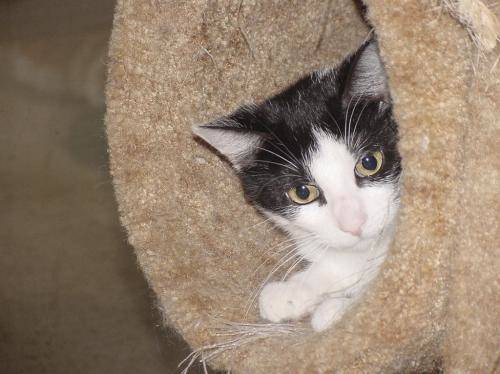
Label: cat